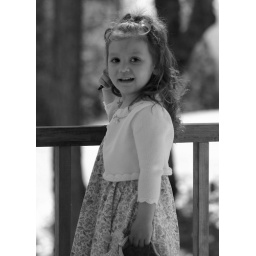
C in black and white